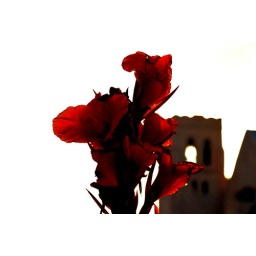
red flower near Wyoming capital, a church tower in the background